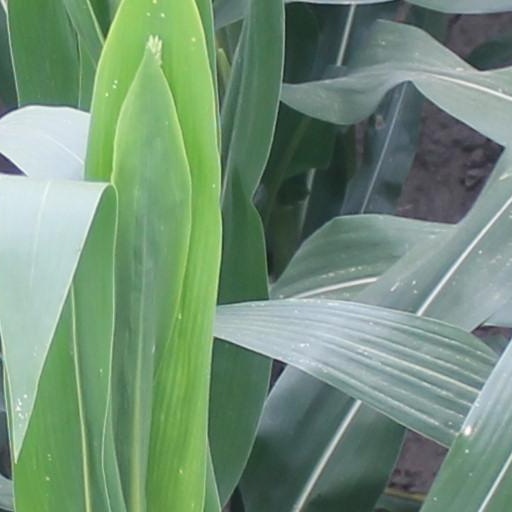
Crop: maize; corn